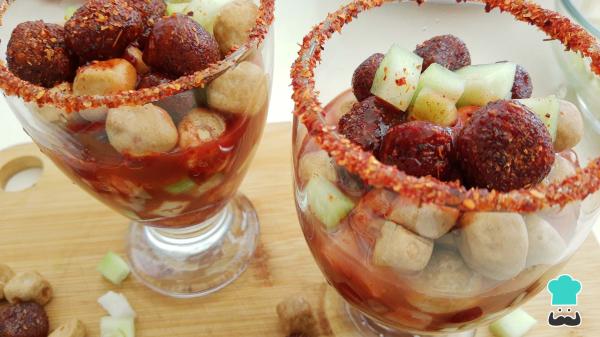
¡Y listo! puedes agregar más o menos ingredientes a los pepihuates y prepararlos a tu gusto. ¡Así de fácil es preparar unos ricos pepihuates! Disfruta de esta botana y cuéntanos qué te ha parecido.